Sergio Camargo

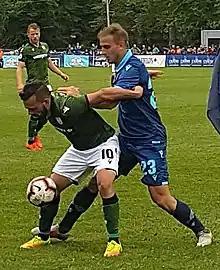
Sergio Camargo battling with Matthew Arnone

Camargo began his career in 2009 with TFC Academy II in the Second Division of the Canadian Soccer League, later moving up to the team in the First Division. In 2010, he was named the divisions MVP and Rookie of the Year. From 2013 to 2016 he played college soccer with Coastal Carolina Chanticleers, and Syracuse Orange. During his stint in college his achievements were being named to the 2015 All-Big South Second Team and the 2013 Big South All-Freshman team. In 2015, he played with K-W United in the USL Premier Development League, where he captained the team to the PDL Championship. In 2017, Toronto FC of the Major League Soccer signed him to a HGP contract. He was loaned to Toronto FC II in the United Soccer League, and made his debut on April 1, 2017 against the Tampa Bay Rowdies. Following the 2017 season, Camargo's option was not picked up, ending his contract with the club.